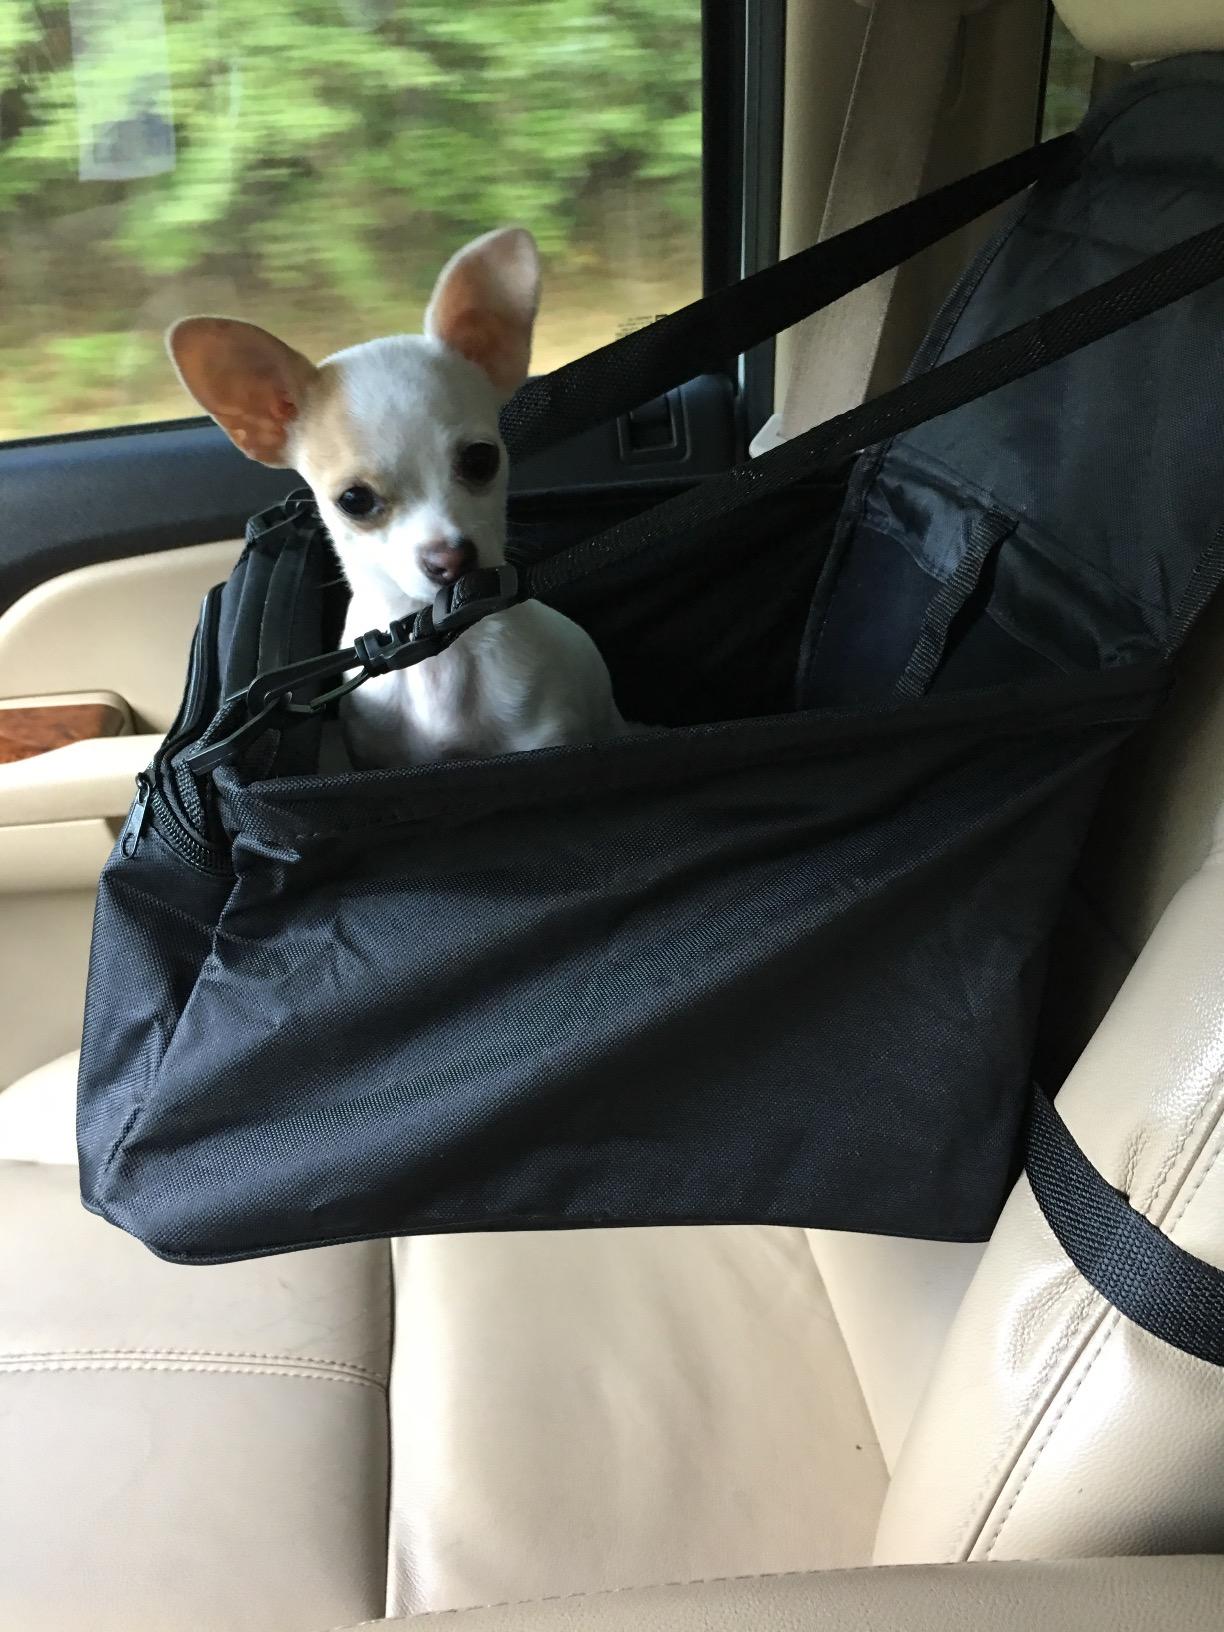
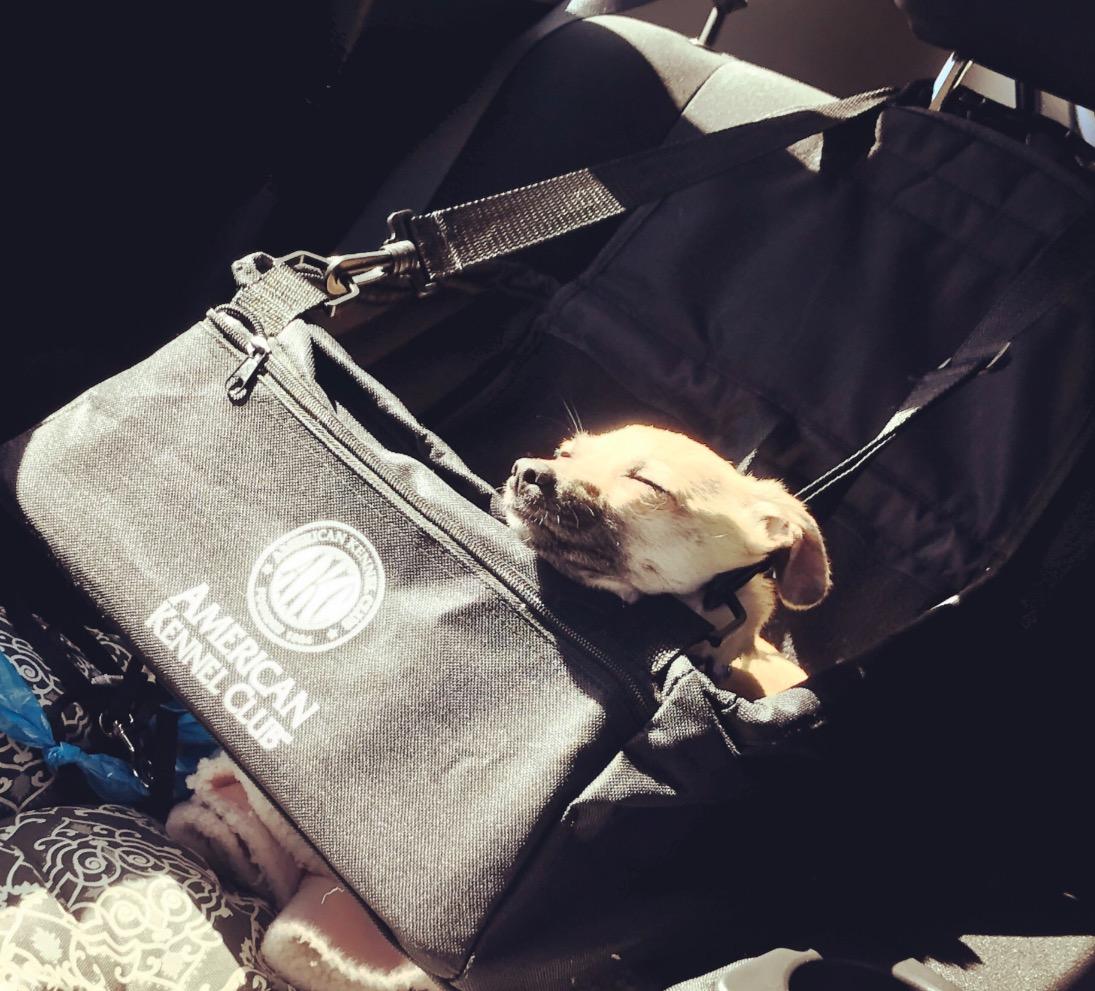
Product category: items_kennel
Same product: yes